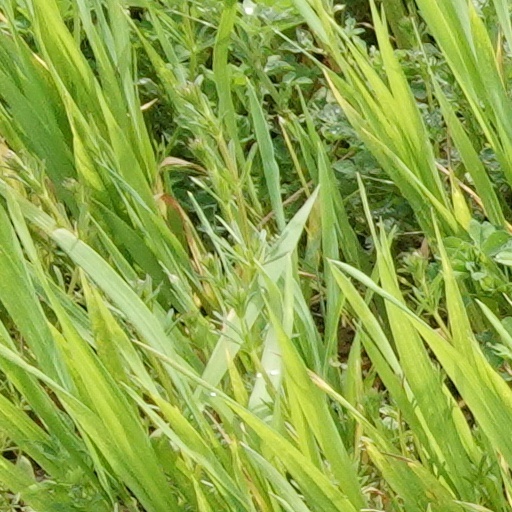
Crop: wheat